Neurostimulation

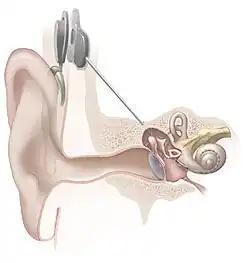
Cochlear implant

Cochlear implants have provided partial hearing to more than 120,000 persons worldwide as of 2008. The electrical stimulation is used in a cochlear implant to provide functional hearing in totally deafened persons. Cochlear implants include several subsystem components from the external speech processor and radio frequency (RF) transmission link to the internal receiver, stimulator, and electrode arrays. Modern cochlear implant research started in the 1960s and 1970s. In 1961, a crude single electrode device was implanted in two deaf patients and useful hearing with electric stimulation was reported. The first FDA approved complete single channel device was released in 1984.